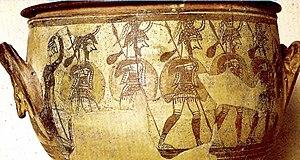
Le vase aux Guerriers ou vase des Guerriers, conservé au musée national archéologique d'Athènes, est un artéfact archéologique de l'époque mycénienne tardive, découvert par Heinrich Schliemann sur l'acropole de Mycènes, dans le secteur du cercle A.